Greg Christian

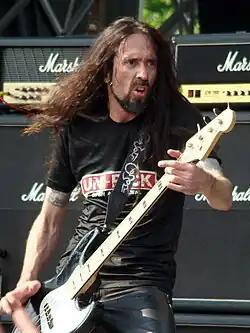
Christian performing in 2007

Gregory Christian (born April 29, 1966) is an American musician who is the former bassist for thrash metal band Testament. He left the band in 1996, but rejoined in 2004 and left again in 2014. In addition to Testament, Christian has also played in HavocHate and Trinity Fallen, and later served as the bassist for Trauma. He is known for his finger playing style and jazz-like bass parts, which can be heard on Testament songs such as "Souls of Black" and "Disciples of the Watch", although he has also occasionally been seen using a guitar pick. Christian also performed backing vocals in Testament.